Ramiro Lopez Dau

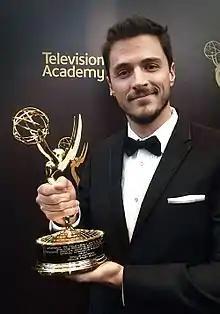
Ramiro Lopez Dau, director of 'Henry', Emmy Award-winner for Original Interactive Program.

Ramiro Lopez Dau is a director and animator of feature films and virtual reality.